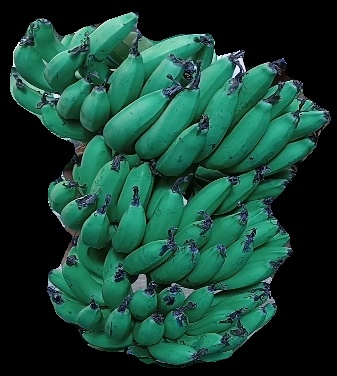
Variety: pachbale
Grade: grade3